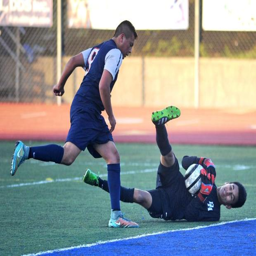
person , right , hangs onto the ball after colliding with person during friday 's soccer game .